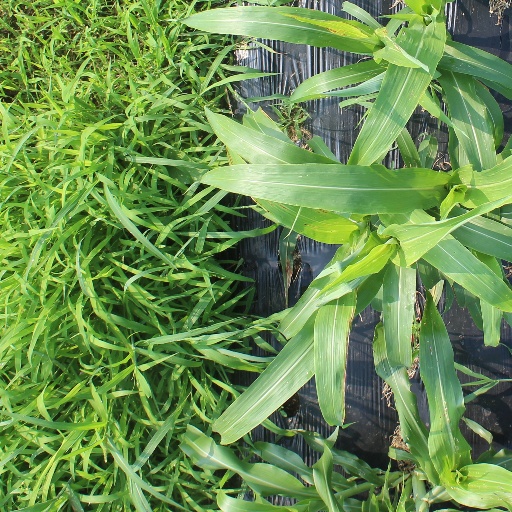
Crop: sorghum